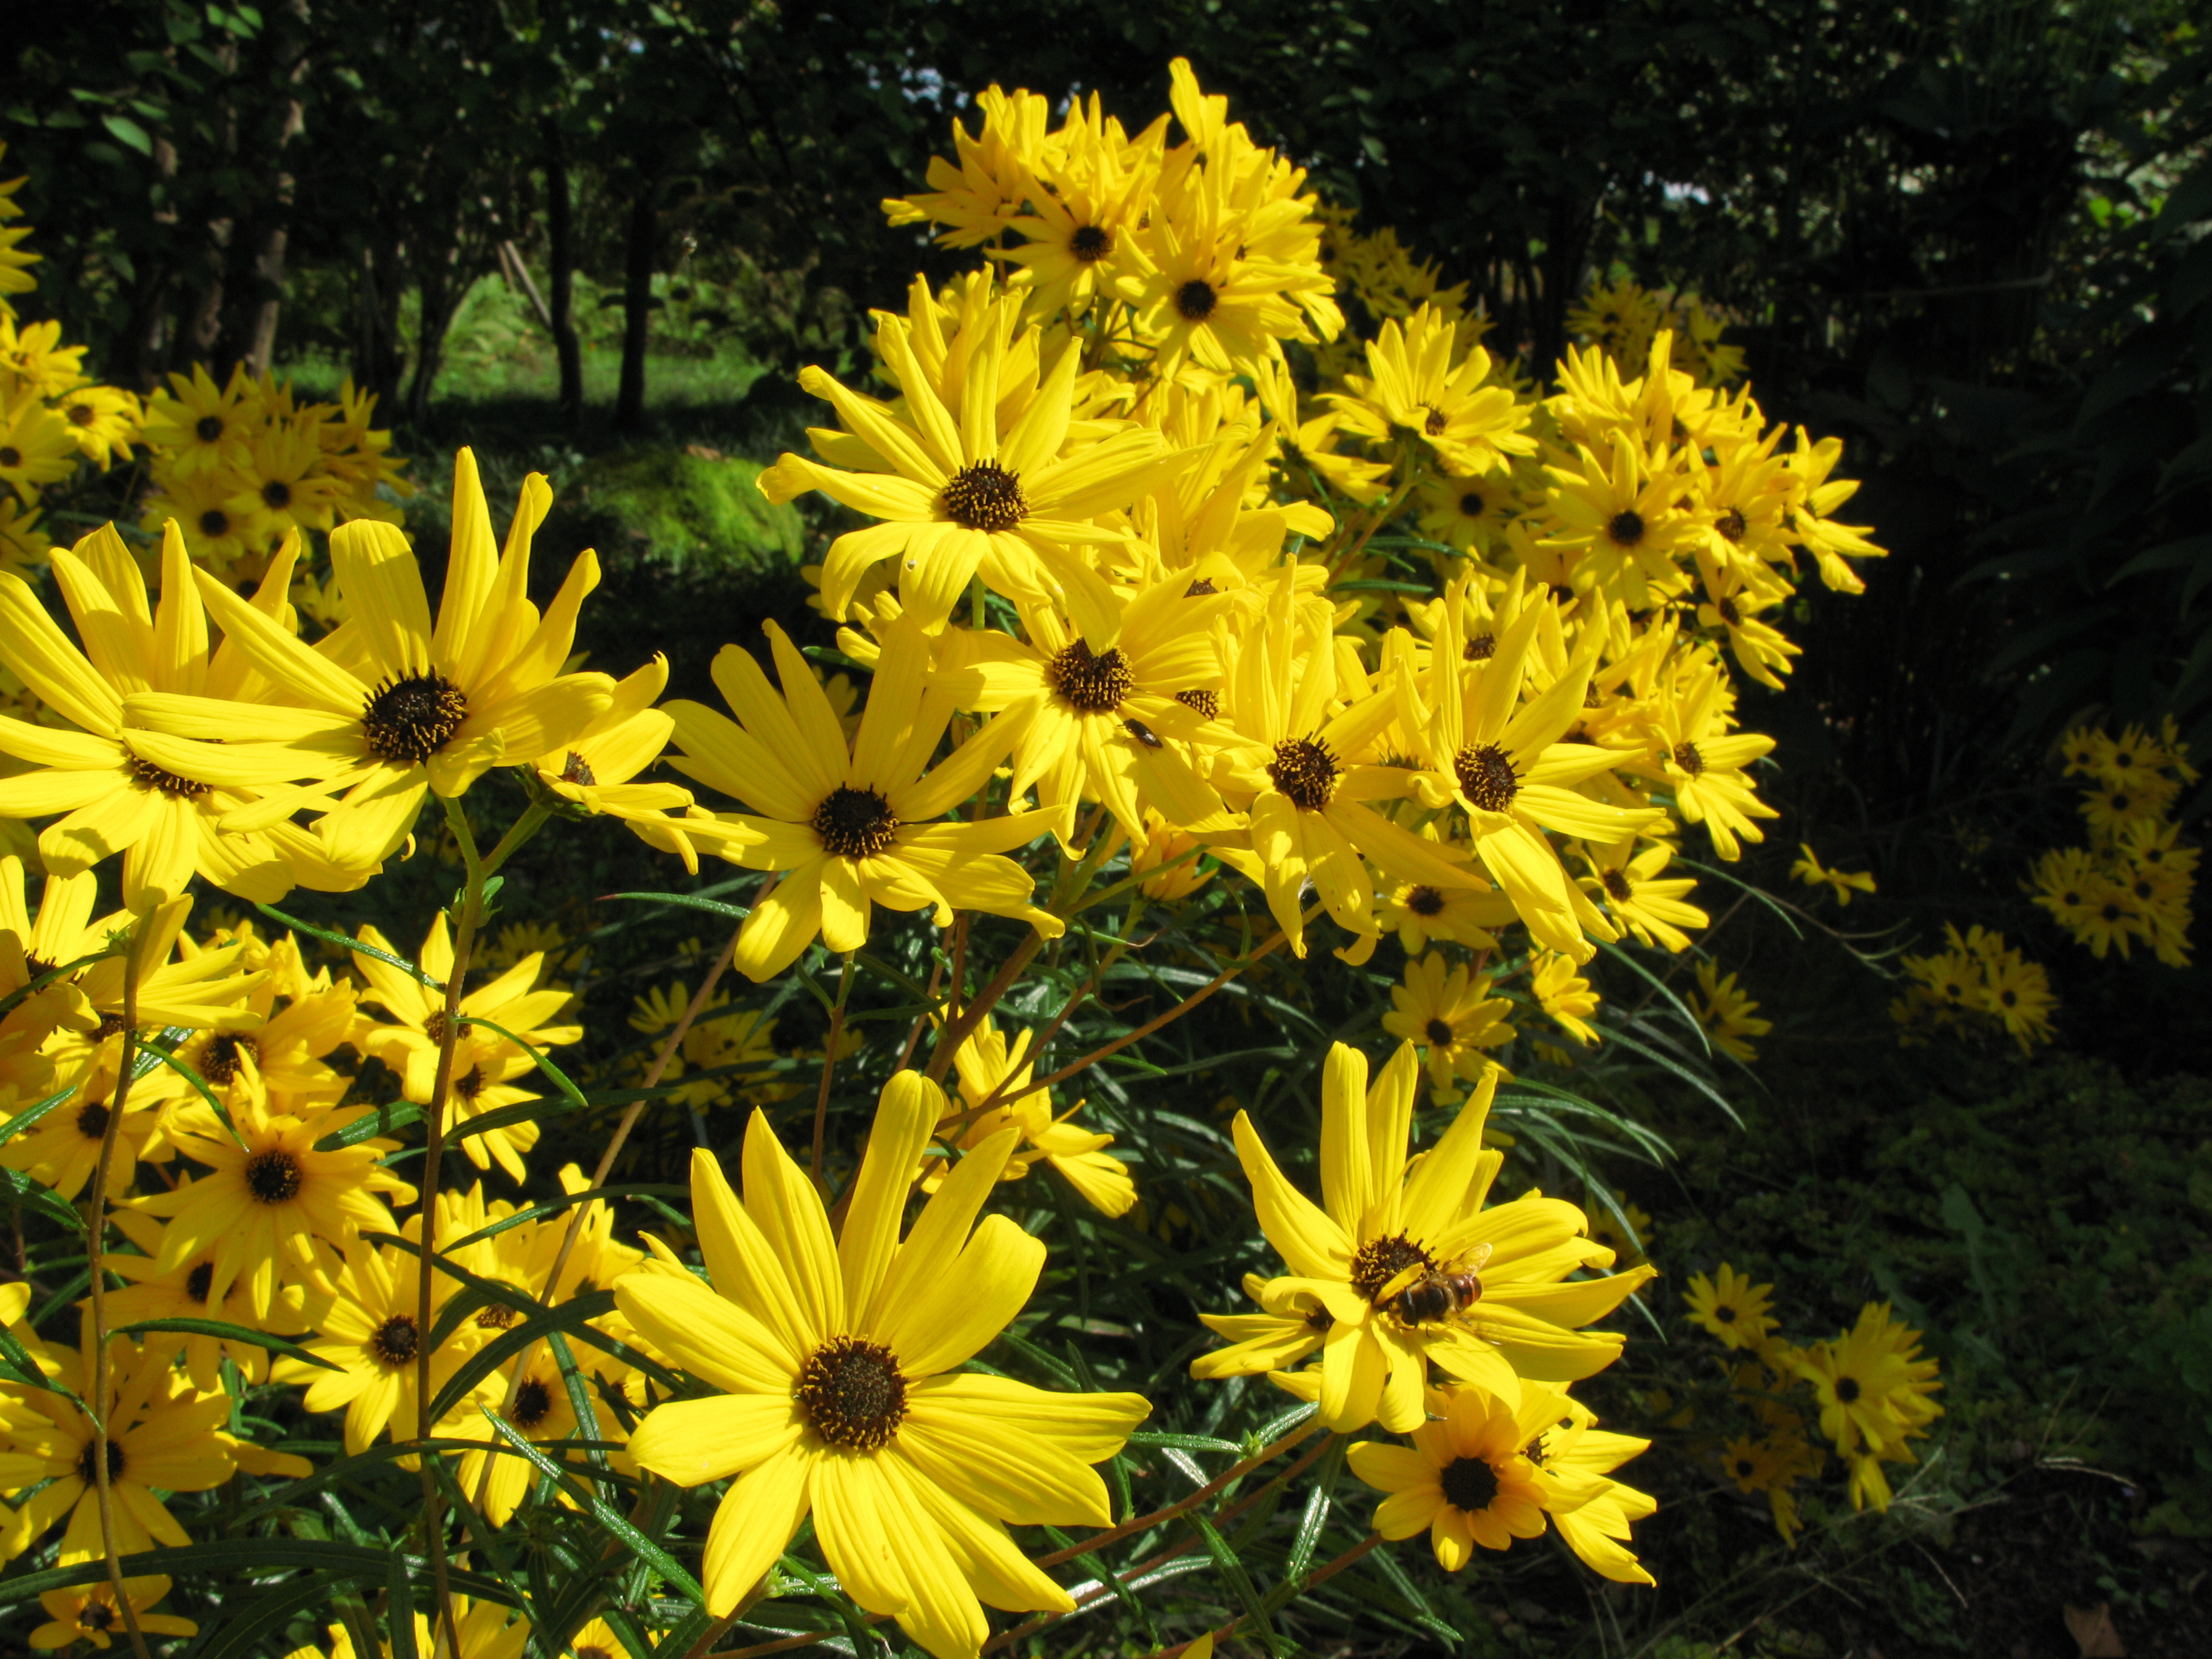
plant, meadow, flower, high, botany, yellow, flora, wildflower, shrub, hires, hi, res, g7, flowering plant, daisy family, land plant, chrysanths